Mintaka

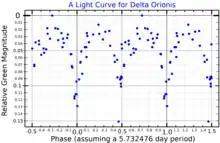
A green band light curve for Delta Orionis, plotted from data published by Koch and Hrivnak (1981)

δ Orionis is a multiple star system. There is a magnitude 7 star about 52 arcseconds away from the second-magnitude primary and a much fainter star in between. The system is designated WDS 05320-0018 in the Washington Double Star Catalog, with the 14th-magnitude companion listed as component B and the seventh-magnitude star as component C.